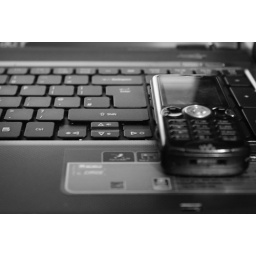
Showing the two important modern possesions. Mobile phone and laptop (or computer of some kind in others cases).